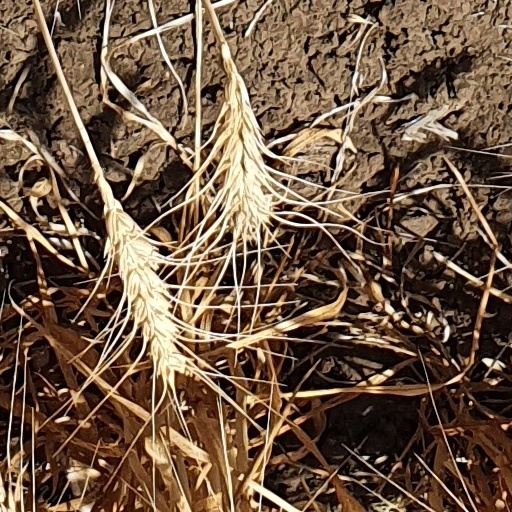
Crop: wheat